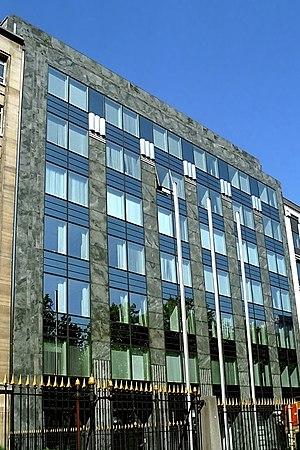
Belgique - Bruxelles - Immeuble Régent 44 (Architecture postmoderne en Belgique - Bureau d'architecture Henri Montois)
En Belgique, le postmodernisme en architecture apparaît dès la fin des années 1970, en réaction à l'architecture moderniste et fonctionnaliste, avec la construction de l'immeuble « Stéphanie 1 » par l'Atelier d'architecture de Genval, fondé par André Jacqmain.
Le bureau d'architecture Henri Montois est un bureau d'architectes fondé en 1980 par Henri Montois et qui figure au nombre des principaux protagonistes de l'architecture postmoderne en Belgique dans les années 1980, 1990 et 2000.